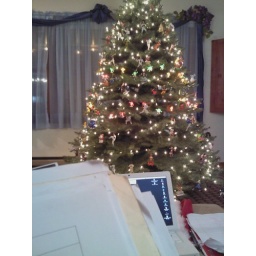
grading exams in front of the lighted christmas tree with a snoring dog beside me.